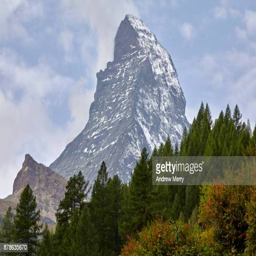
mountain - capped with pine forest and clouds , taken .